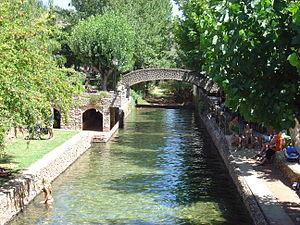
Alte est un village du Portugal situé dans la municipalité de Loulé, district de Faro, en Algarve. À environ 20 km de la côte sud, il est souvent considéré comme le village le plus typique d'Algarve avec ses maisons blanchies à la chaux aux fenêtres et façades enrichies de bordures colorées, les cheminées traditionnelles et ses allées pavées.